W. J. Forbes

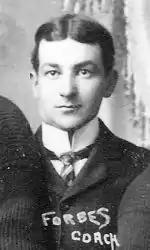
Forbes pictured in 1899 as head coach at Colorado Agricultural

William James Forbes (August 24, 1874 – June 18, 1900) was an American college football and college baseball coach. He served as the first ever head football coach at Colorado Agricultural College — now known as Colorado State University — in 1899, compiling a record of 0–2–1. Forbes was also the head baseball coach at the University of Vermont for one season in 1898, tallying a mark of 9–7. He was a native of Shoreham, Vermont.